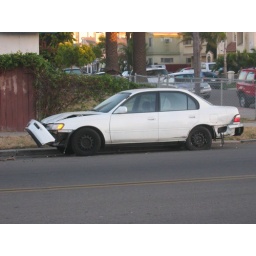
parked car hit early Sunday in front of the house